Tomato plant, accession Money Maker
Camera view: vertical (180 deg); turntable rotation: 0 degrees
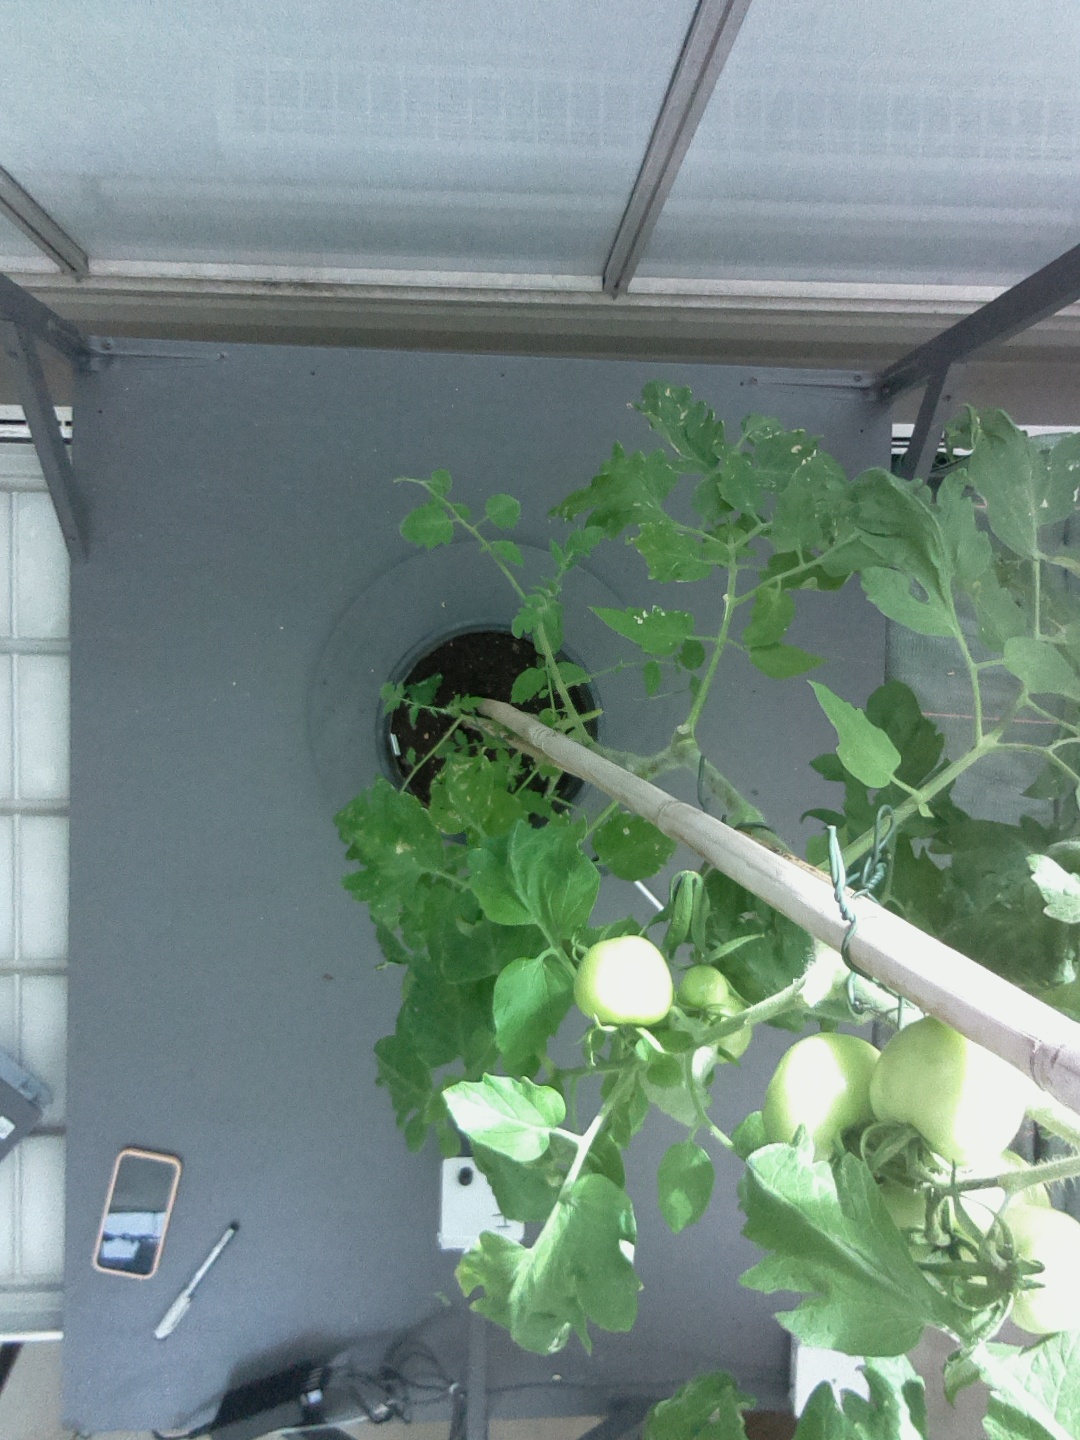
BBCH growth stage 72: 20%-30% of final fruit size